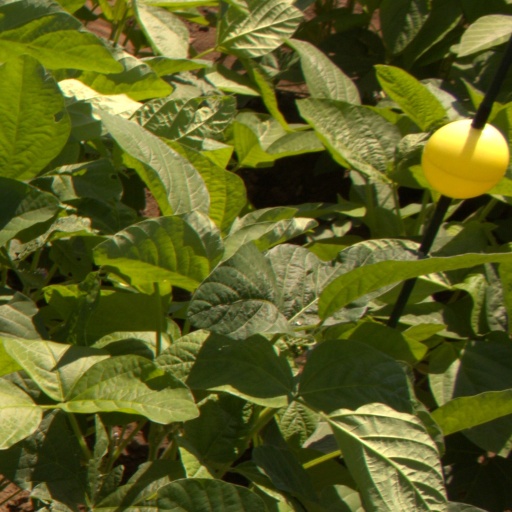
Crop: soybean